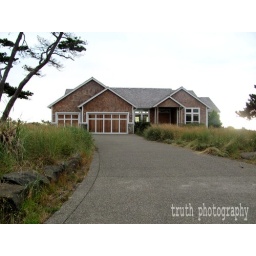
this was the beach house we stayed at, pretty view right by the ocean. this house was amazing! worth a million or more.